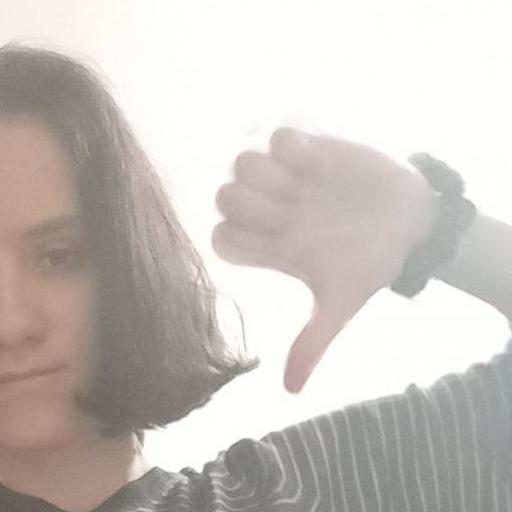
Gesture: dislike